Jussi Länsitalo

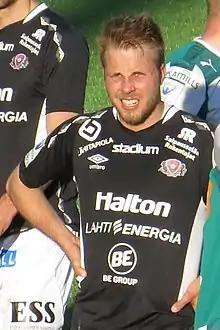
Länsitalo with Lahti in 2015

Jussi Länsitalo (born 30 June 1990) is a Finnish former professional footballer who played as a right winger.